Batavia, New York

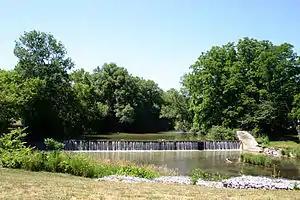
Old mill dam at the Big Bend of the Tonawanda, downtown Batavia, New York. The choice of this site for Ellicot's headquarters was probably influenced by a good mill site.

Batavia is part of what has become known as "The Rust Belt". In recent years much of the heavier industry left for other areas of the US, or abroad, and according to U.S. Census data there has been a gradual but consistent decline in the city's population from 1960 forward.